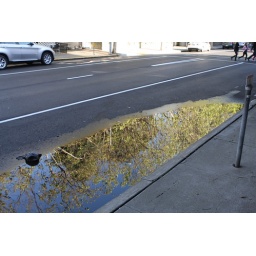
Reflections of a tree in a dirty puddle.